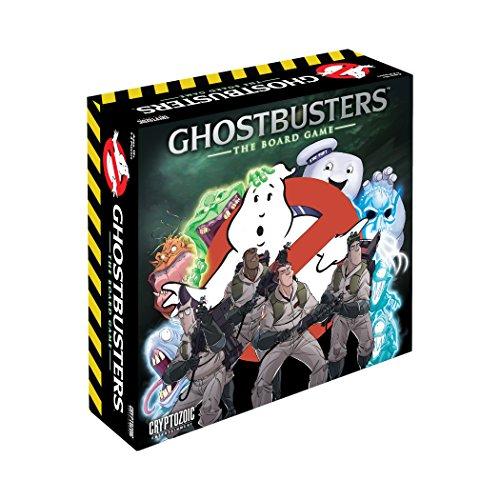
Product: Ghostbusters The Board Game
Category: Toys & Games | Games & Accessories | Board Games
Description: With guidelines for creating your own scenarios, Ghostbusters: The Board Game will keep you enthralled for hours.
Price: $33.55
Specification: ProductDimensions:4x11.5x11.5inches|ItemWeight:2pounds|ShippingWeight:3.45pounds(Viewshippingratesandpolicies)|DomesticShipping:ItemcanbeshippedwithinU.S.|InternationalShipping:ThisitemcanbeshippedtoselectcountriesoutsideoftheU.S.LearnMore|ASIN:B00ZF09VLY|Itemmodelnumber:01968CZE|Manufacturerrecommendedage:15-17years